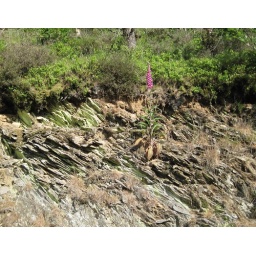
yellow in the rocks